Myles Rowe

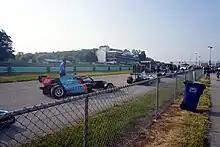
Myles Rowe before the 2023 USF Pro 2000 Championship race at Road America

For 2023, Rowe moved up to the USF Pro 2000 Championship under the Pabst Racing with Force Indy banner. He was dominant through the first quarter of the season. In the opening round at St. Petersburg, Rowe brought home two podiums, including a win in race 2. At Sebring in late March, he won both the 3rd and 4th rounds, increasing his points total to more than 40 that of his closest competitor. At Indianapolis, Rowe would not finish the first race at IMS but would recover to 5th-place finish in the 2nd race. He would collect a top 5 in the Carb Night Classic at Indianapolis Raceway Park. At Road America, he would grab another podium in race 1 and get yet another top 5. At the 6th round at Mid-Ohio, he would finish outside of the top 10 for the first time in race 1, and in race 2, Rowe would bounce back with winning the race from pole position. Toronto would be a return to form for Rowe, leading the most laps in race 1 before unfortunately falling back to 7th, then in race 2 he would dominate to grab his 5th win of the season. In the he penultimate round at the Circuit of the Americas, Rowe would lose ground in the championship as title rival Kiko Porto would take home the win the race 1 on Saturday and 2nd on Sunday, meanwhile Rowe grabbed 4th and 6th respectively. At the championship finale triple-header in Portland, Rowe would come 2nd behind Porto in race 1. The next day in race 2, Rowe, starting alongside Porto would jump him into turn 1 and chased after Lirim Zendeli in 3rd, and by the half-way stage of the race he would pass Zendeli for 3rd. For the rest of the race, he would keep the cars behind and come across the line in 3rd to become the 2023 USF Pro 2000 champion. In doing so, Rowe would also make history in becoming the first African-American driver to win an American open-wheel championship. He would also win the $640,000 scholarship to move up to Indy NXT in 2024.